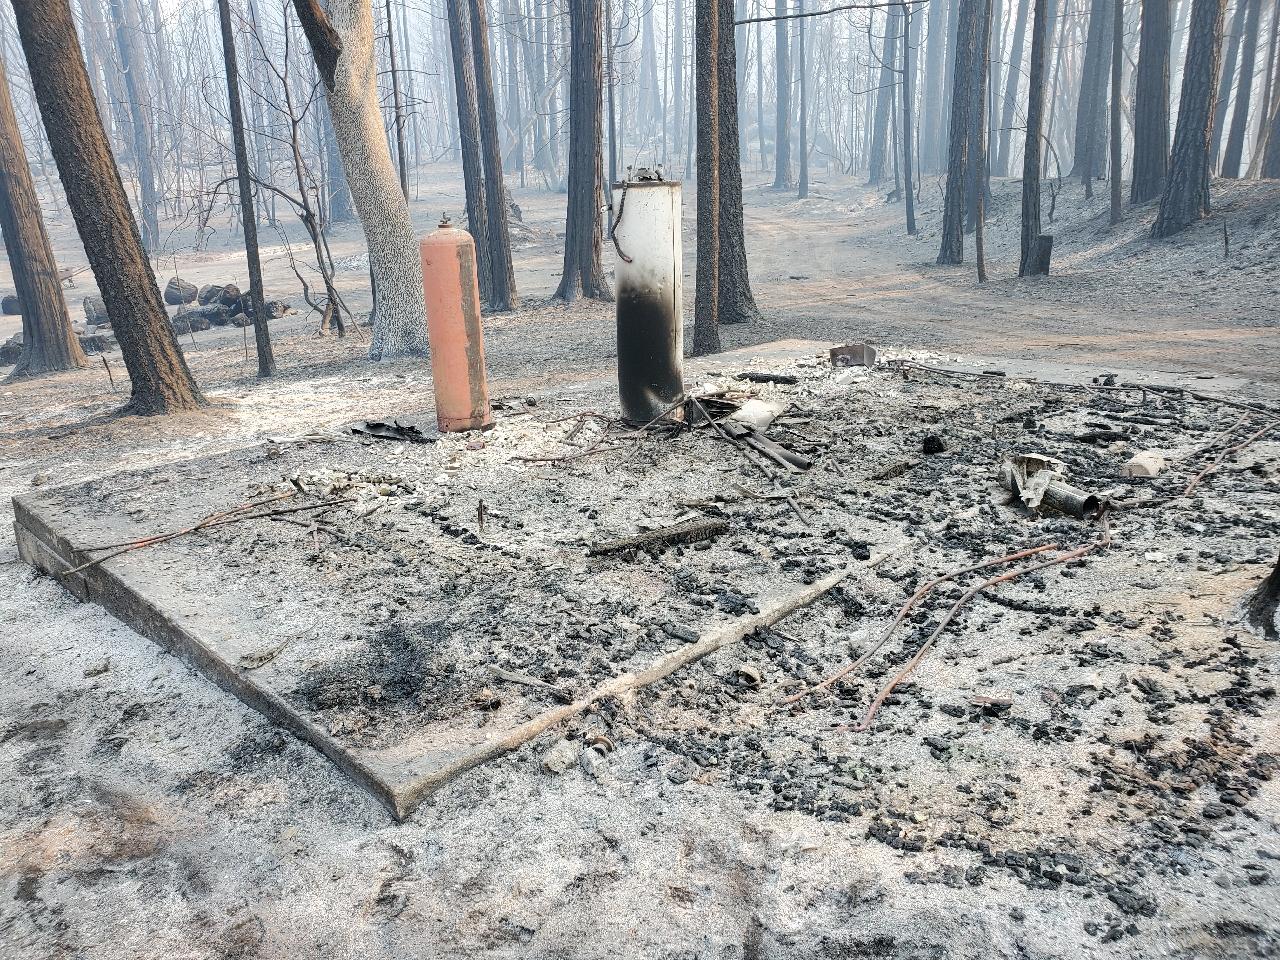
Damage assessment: destroyed